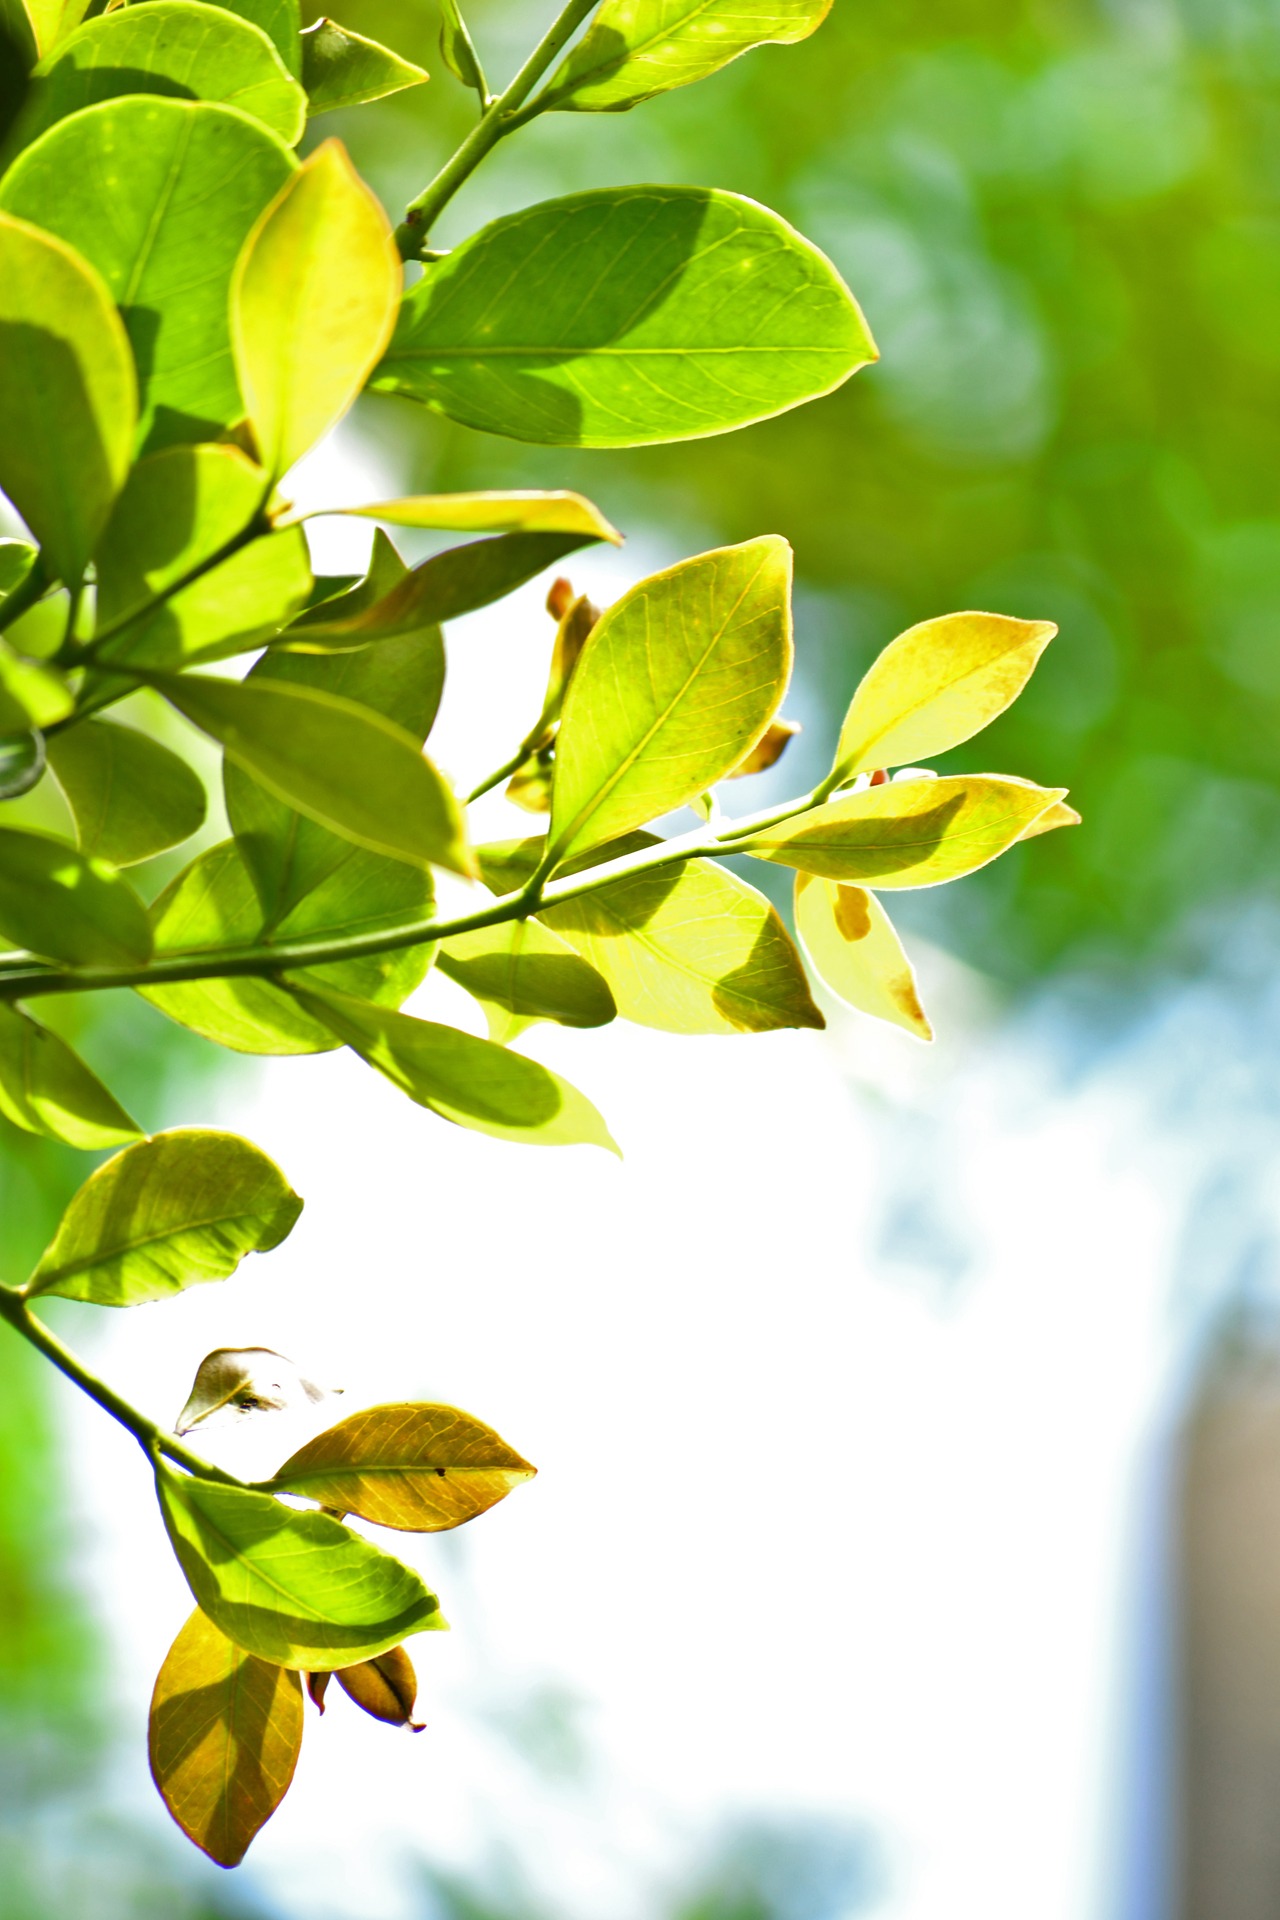
tree, nature, branch, blossom, plant, fruit, sunlight, leaf, flower, food, green, produce, botany, yellow, flora, season, leaves, shrub, deciduous, sri lanka, ceylon, green leaves, flowering plant, maidenhair tree, woody plant, land plant, mawanella